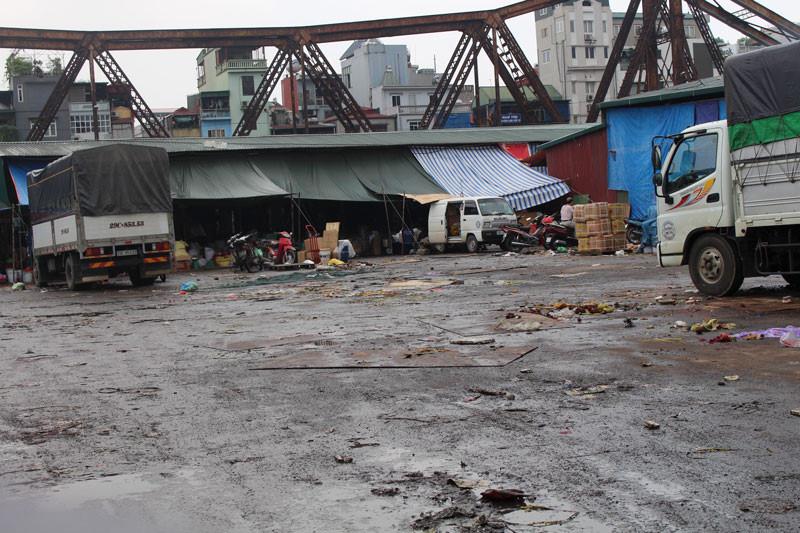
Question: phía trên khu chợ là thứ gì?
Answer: phía trên khu chợ là một cây cầu